Torpedo boat

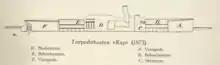
Another early torpedo boat,

During the mid-19th century, the ships of the line were superseded by large steam powered ships with heavy gun armament and heavy armour, called ironclads. Ultimately this line of development led to the dreadnought class of all-big-gun battleship, starting with .